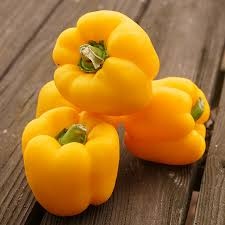
Label: capsicum